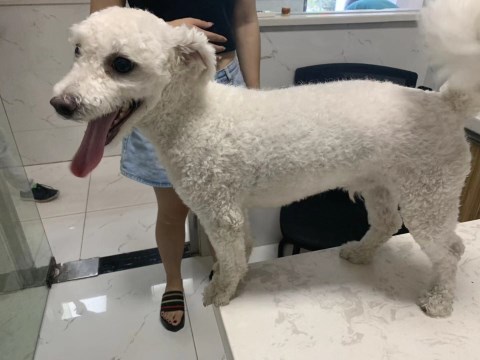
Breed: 3083-n000117-Bichon_Frise